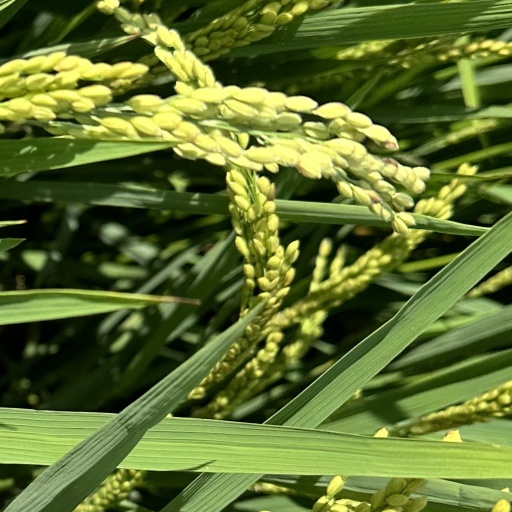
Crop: rice